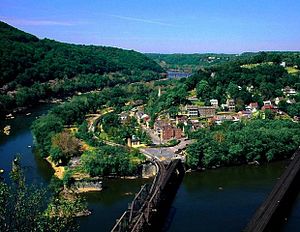
West Virginia / Historie
Byen Harpers Ferry skiftede hænder utallige gange under den amerikanske borgerkrig.
West Virginia er en delstat i det østlige USA. Staten opstod i forbindelse med den amerikanske borgerkrig, hvor Virginia gik med Sydstaterne. De vestlige counties ønskede ikke at forlade USA, men forlod Virginia og dannede den 24. oktober 1861 staten Kanawha, som den 3. december samme år ændrede navn til West Virginia.